White Trash (American band)

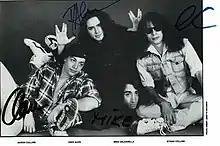
White Trash promotional photo, 1991

Friends Dave Alvin (vocals) and brothers Ethan (guitar) and Aaron Collins (bass) formed the band in 1985 and first played together at Aaron's bar mitzvah, performing covers of Judas Priest's "Breaking The Law" and "Living After Midnight". They used several different drummers until three years later, when Aaron's high school buddy Mike Caldarella joined. In 1990 they were discovered and subsequently signed to EMI Music Publishing. They signed to Elektra Records in 1991 and released their self-titled debut album that same year, which was produced by George Drakoulias and engineered by Brendan O'Brien.